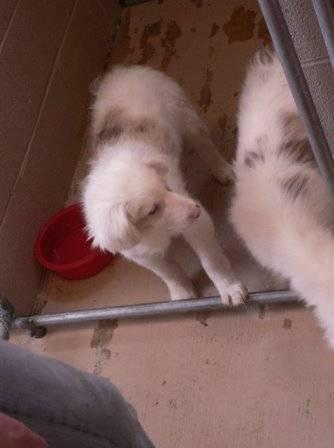
dog